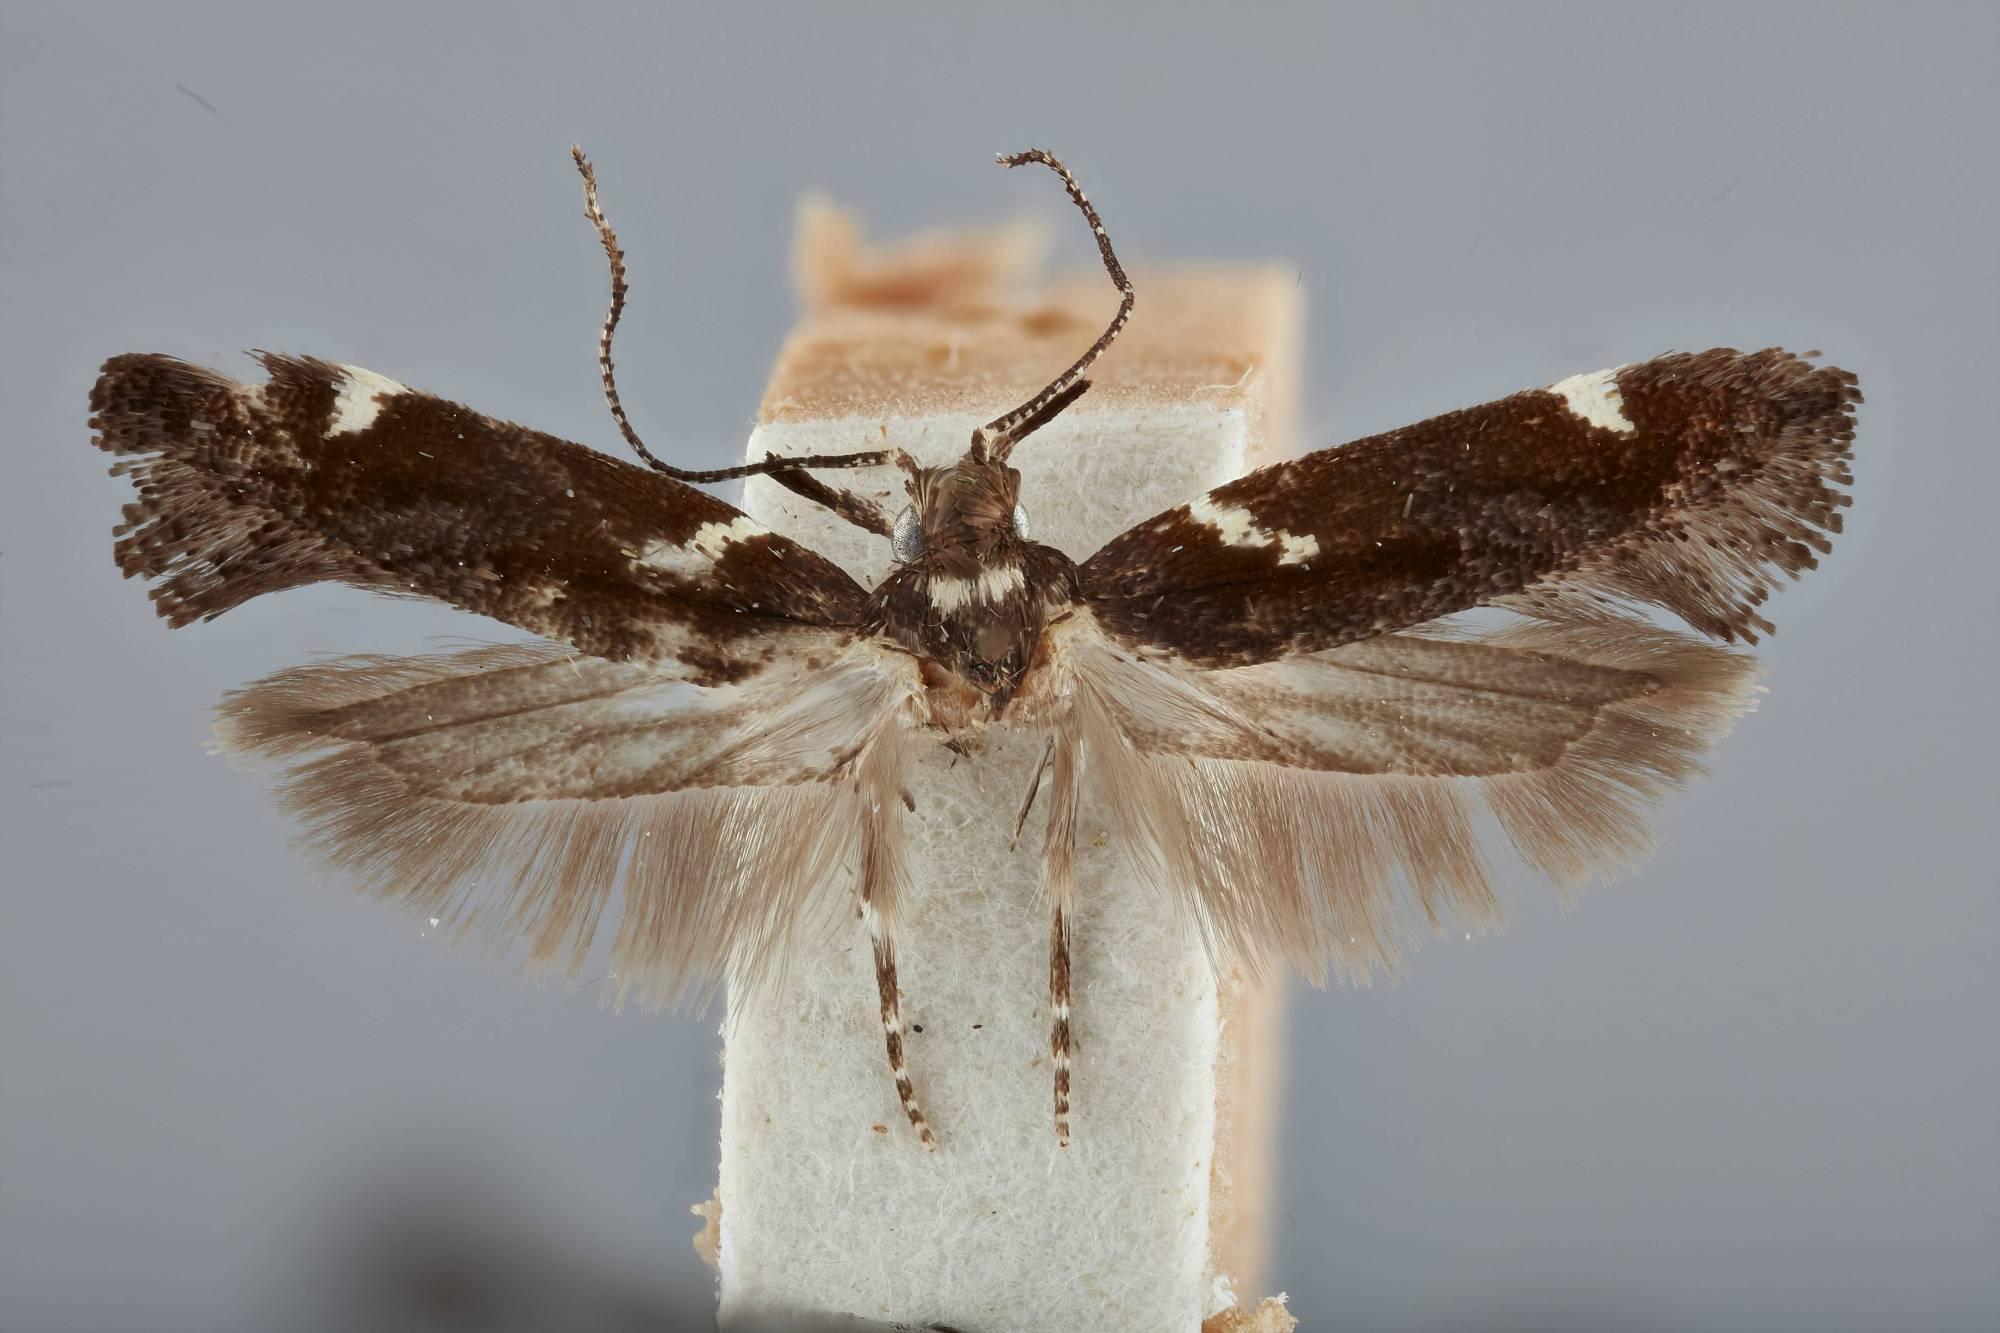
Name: Parastega trichella
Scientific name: Parastega trichella Busck, 1914
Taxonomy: Animalia, Arthropoda, Insecta, Lepidoptera, Glossata, Gelechiidae
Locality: Porto Bello, Colón, Panama
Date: Apr 1912